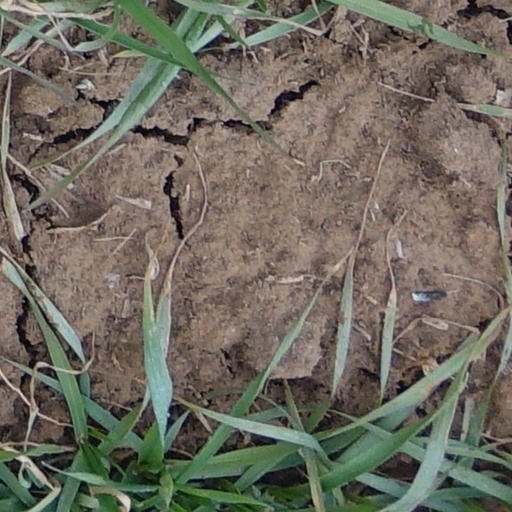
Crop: wheat